Charles City, Iowa

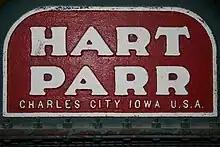
Hart-Parr Charles City nameplate on an early tractor

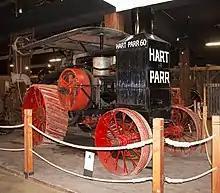
Hart-Parr 30-60 "Old Reliable"

Charles City is known for the role it played in the history of the American tractor. A native son Charles Walter Hart, whose father owned three local farms, met Charles H. Parr in college. After graduating from the University of Wisconsin, Hart and Parr developed a two-cylinder gasoline engine. They set up their Hart-Parr Gasoline Engine Company in Charles City in 1897. In 1901 the two founders coined the word "tractor", with Latin roots and a combination of the words "traction" and "power". In 1903 the firm built fifteen "tractors", the first successful production-model tractor line in the U.S. The 14,000-pound No. 3 is the oldest surviving internal combustion engine tractor in the United States. It is displayed at the Smithsonian National Museum of American History in Washington, D.C.